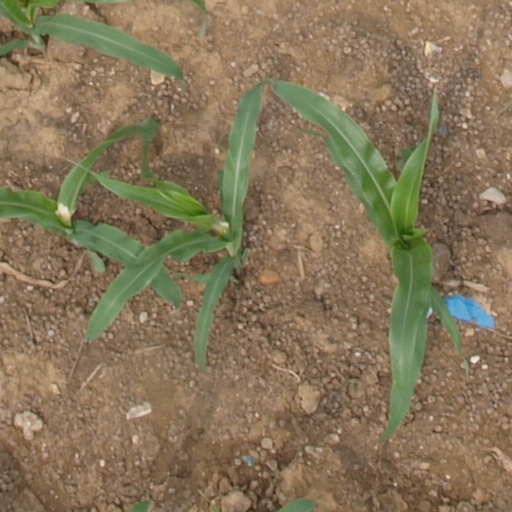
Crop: maize; corn